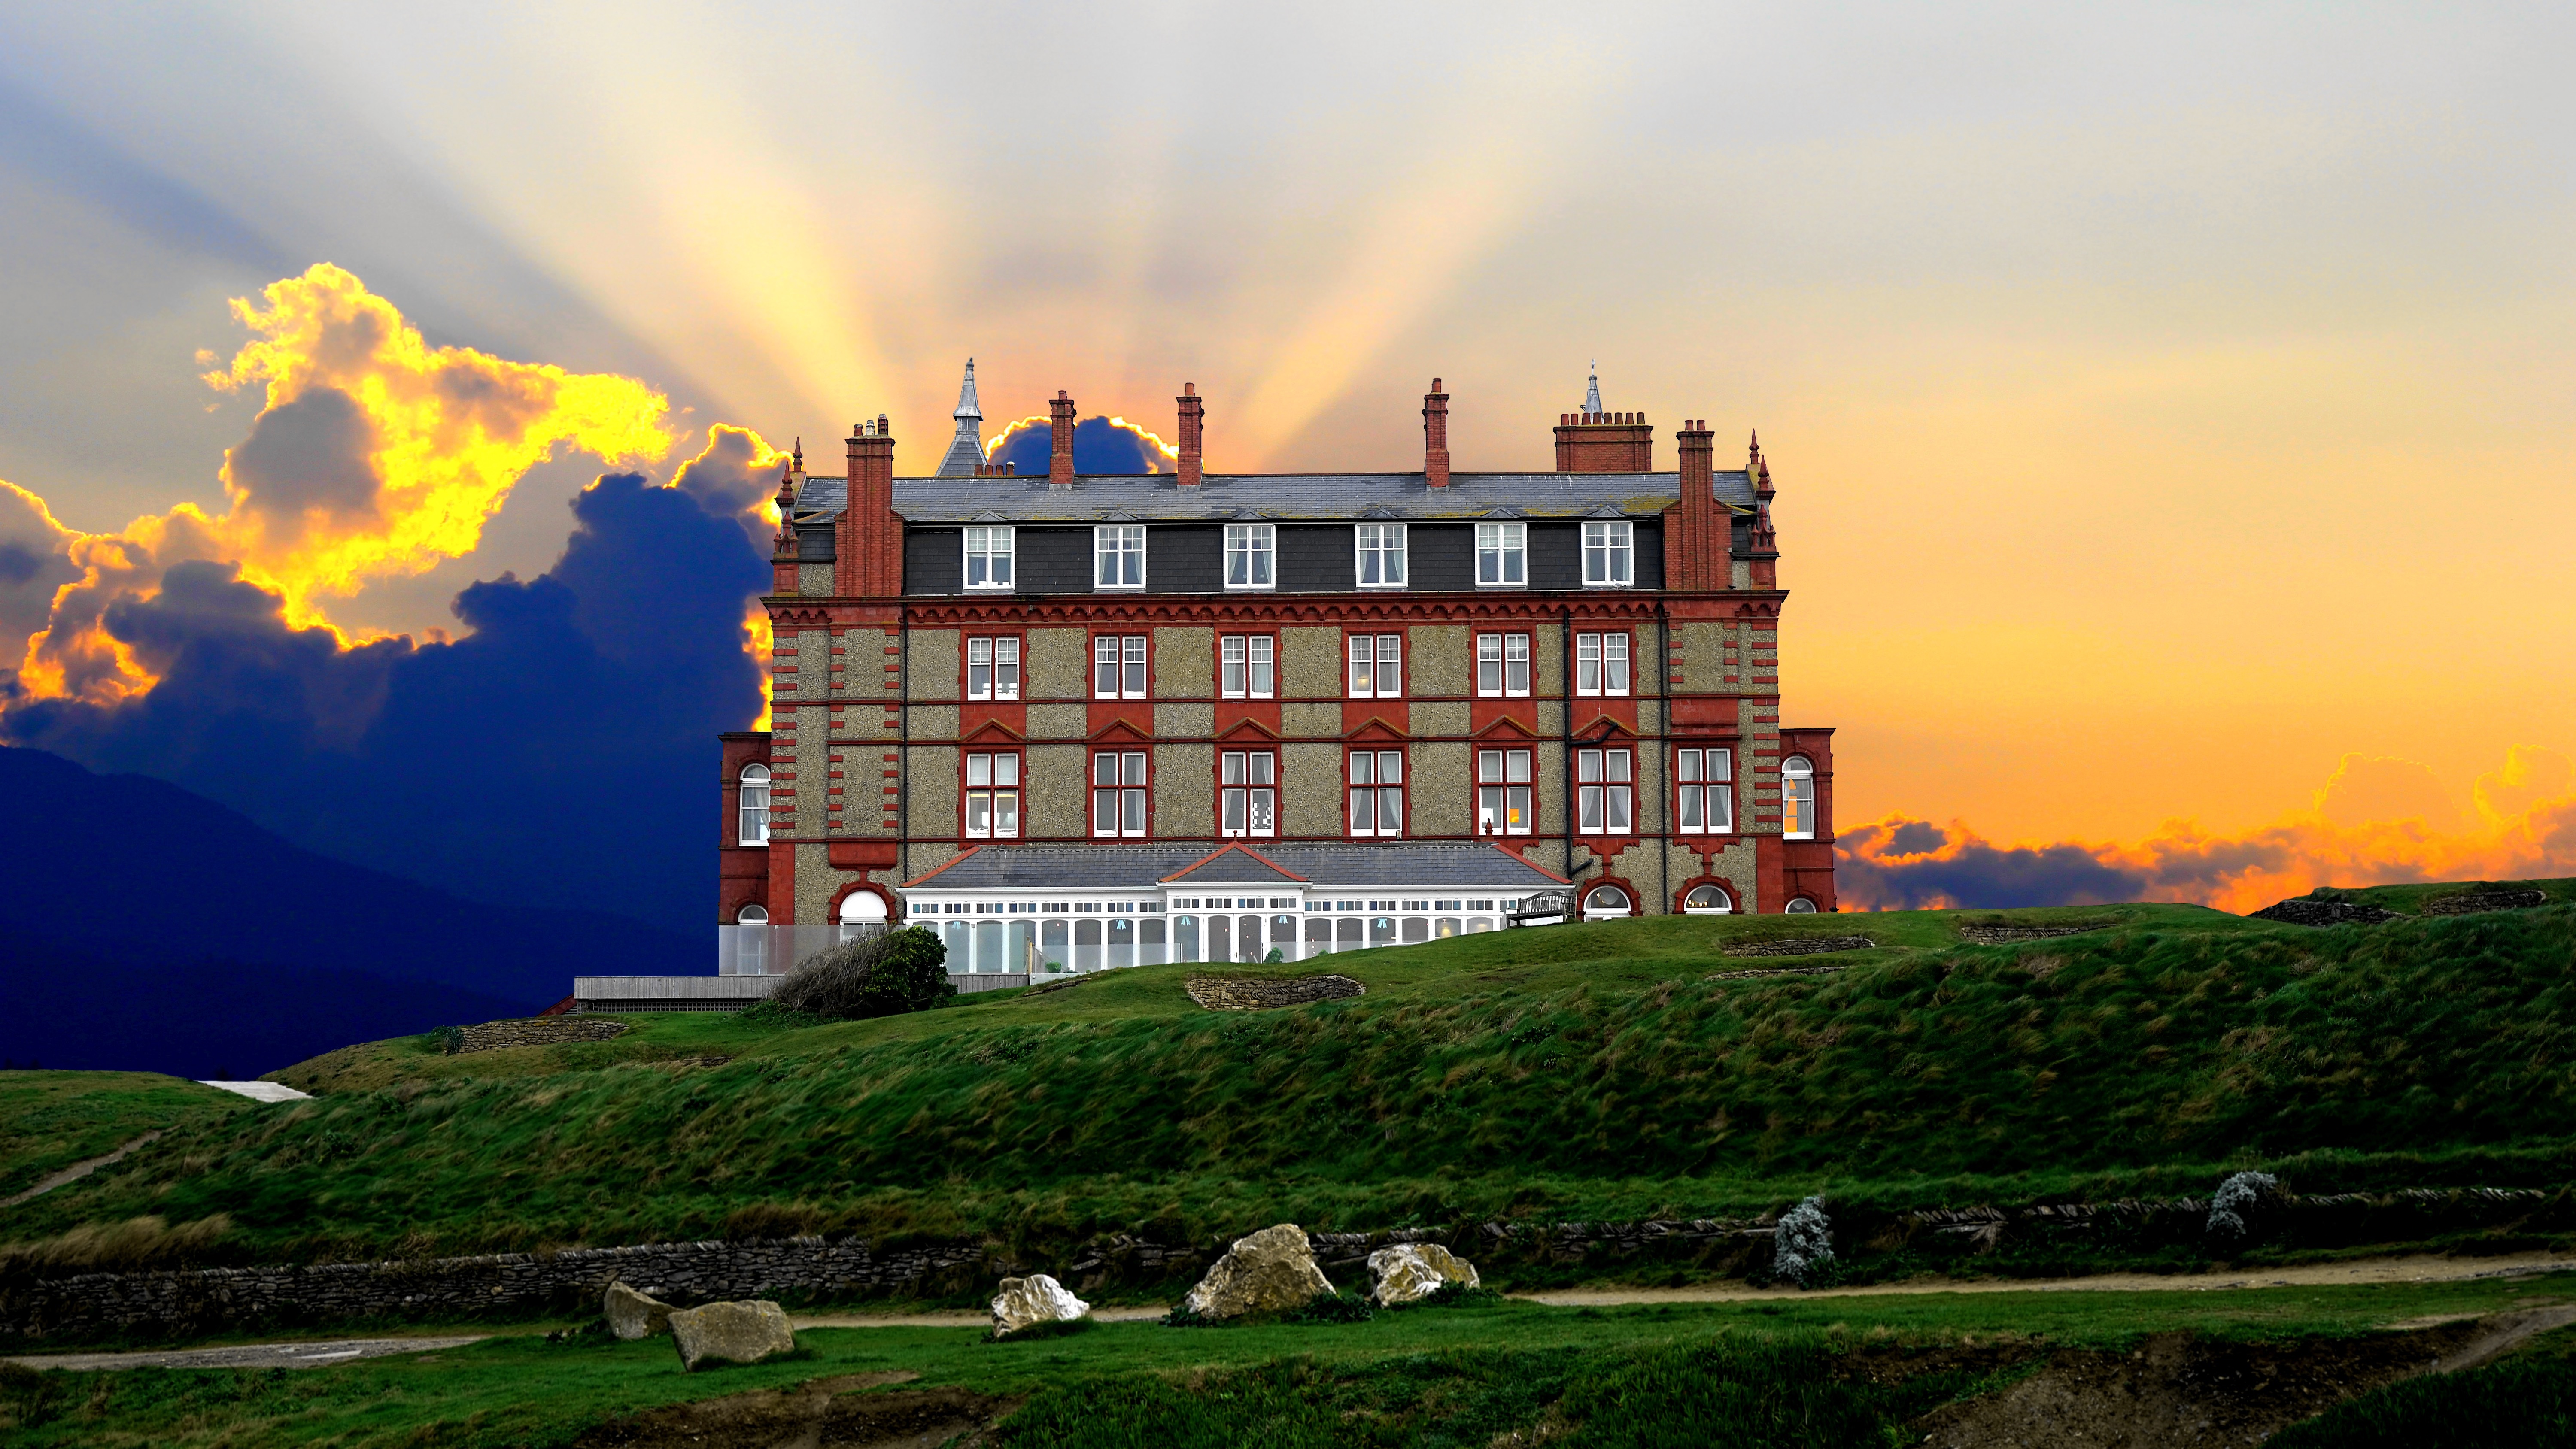
landscape, horizon, architecture, sky, sunset, house, morning, window, building, old, cityscape, dusk, evening, landmark, property, exterior, luxury, hotel, big, style, classic, estate, victorian, newquay, the headland